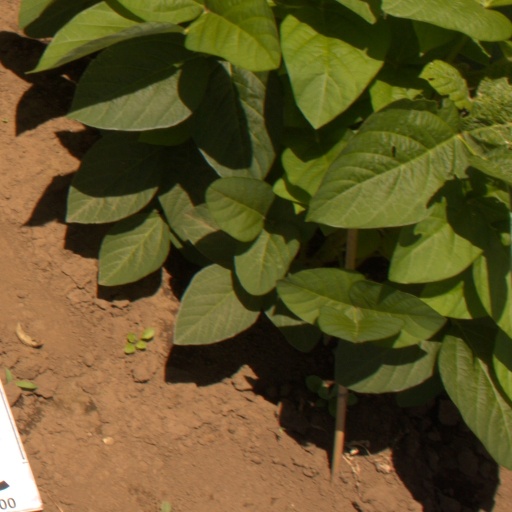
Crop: soybean